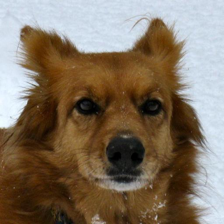
Label: animals